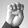
ASL letter: E